Craig Parker

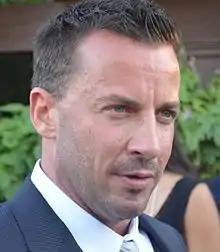
Parker in 2012

Parker appeared as Haldir of Lórien in "The Lord of the Rings" film trilogy from 2001 to 2003, and as Sabas in "" (2009). He starred in a number of New Zealand television series, most notable "Mercy Peak" (2001-2004), and "Diplomatic Immunity" (2009). He guest-starred on "", "Young Hercules", "Sleepy Hollow", and "NCIS". He also serves as narrator for New Zealand documentaries.